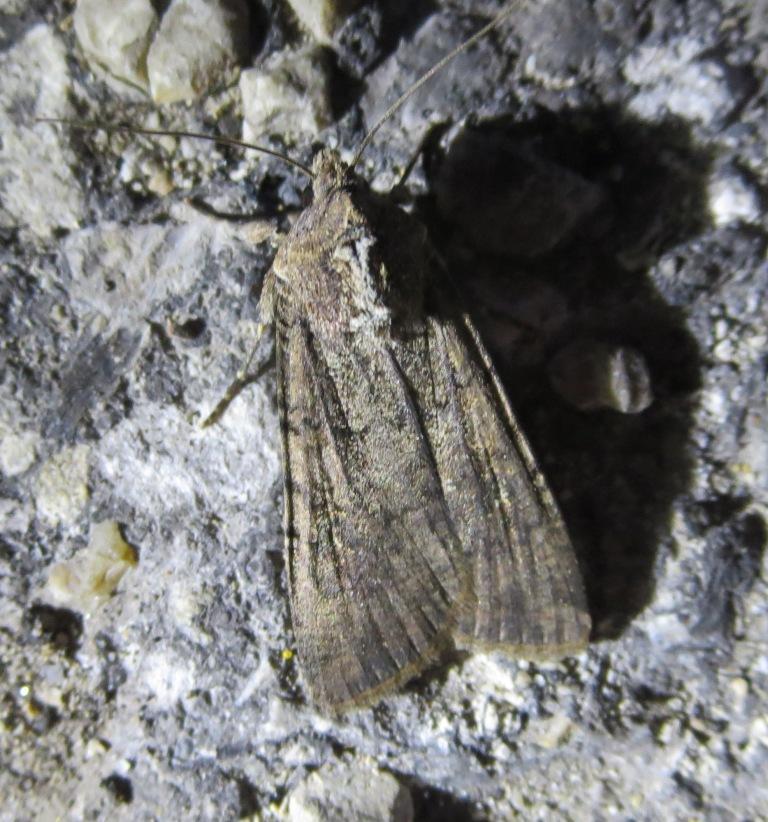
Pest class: cutworms